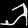
Label: Sandal